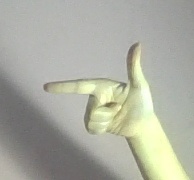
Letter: yaa